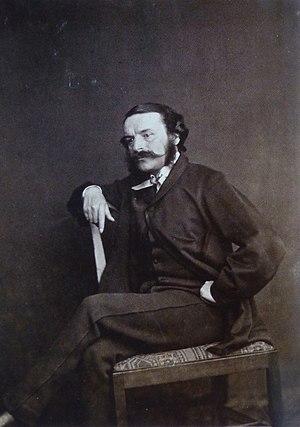
François-Victor Hugo, né le 28 octobre 1828 à Paris où il est mort de la tuberculose le 26 décembre 1873, est le quatrième des cinq enfants de Victor Hugo et Adèle Foucher. Il est connu surtout pour sa traduction en français des œuvres de William Shakespeare, dont la série complète a paru en 18 volumes entre 1859 et 1866.